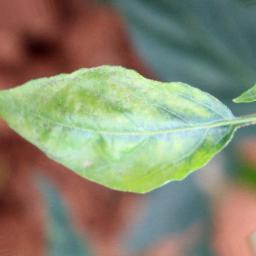
Label: nutritional